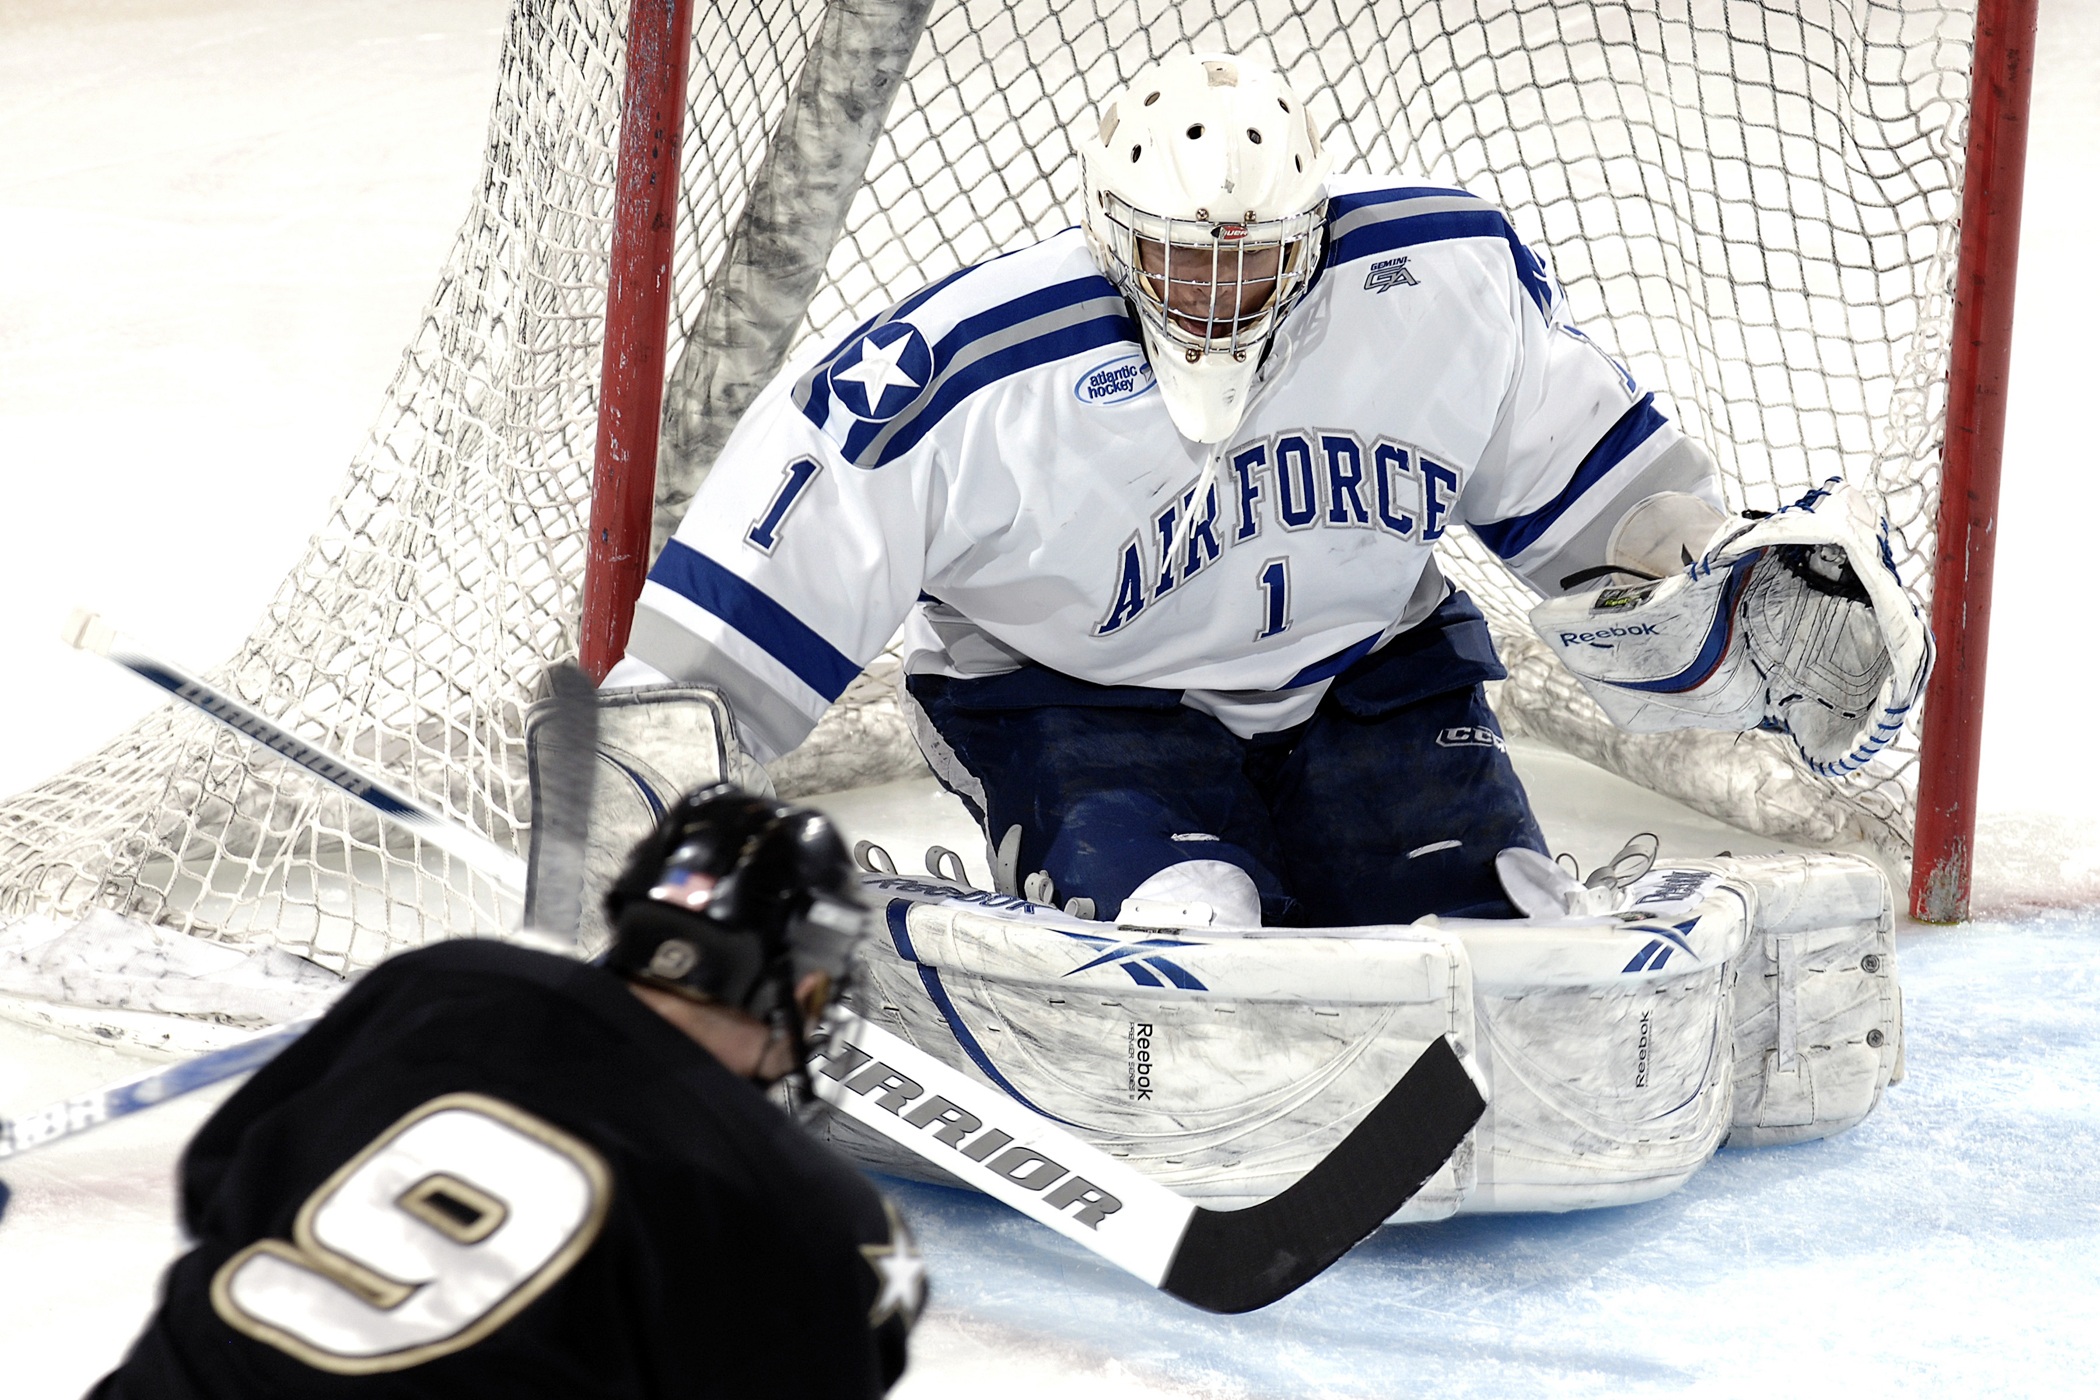
sport, game, play, skate, action, goal, player, ice hockey, hockey, competition, arena, mask, team, sports, helmet, net, skating, sticks, defense, defender, puck, goalie, goalkeeper, ball game, team sport, goaltender, roller in line hockey, stick and ball games, college ice hockey, ice hockey position, bandy